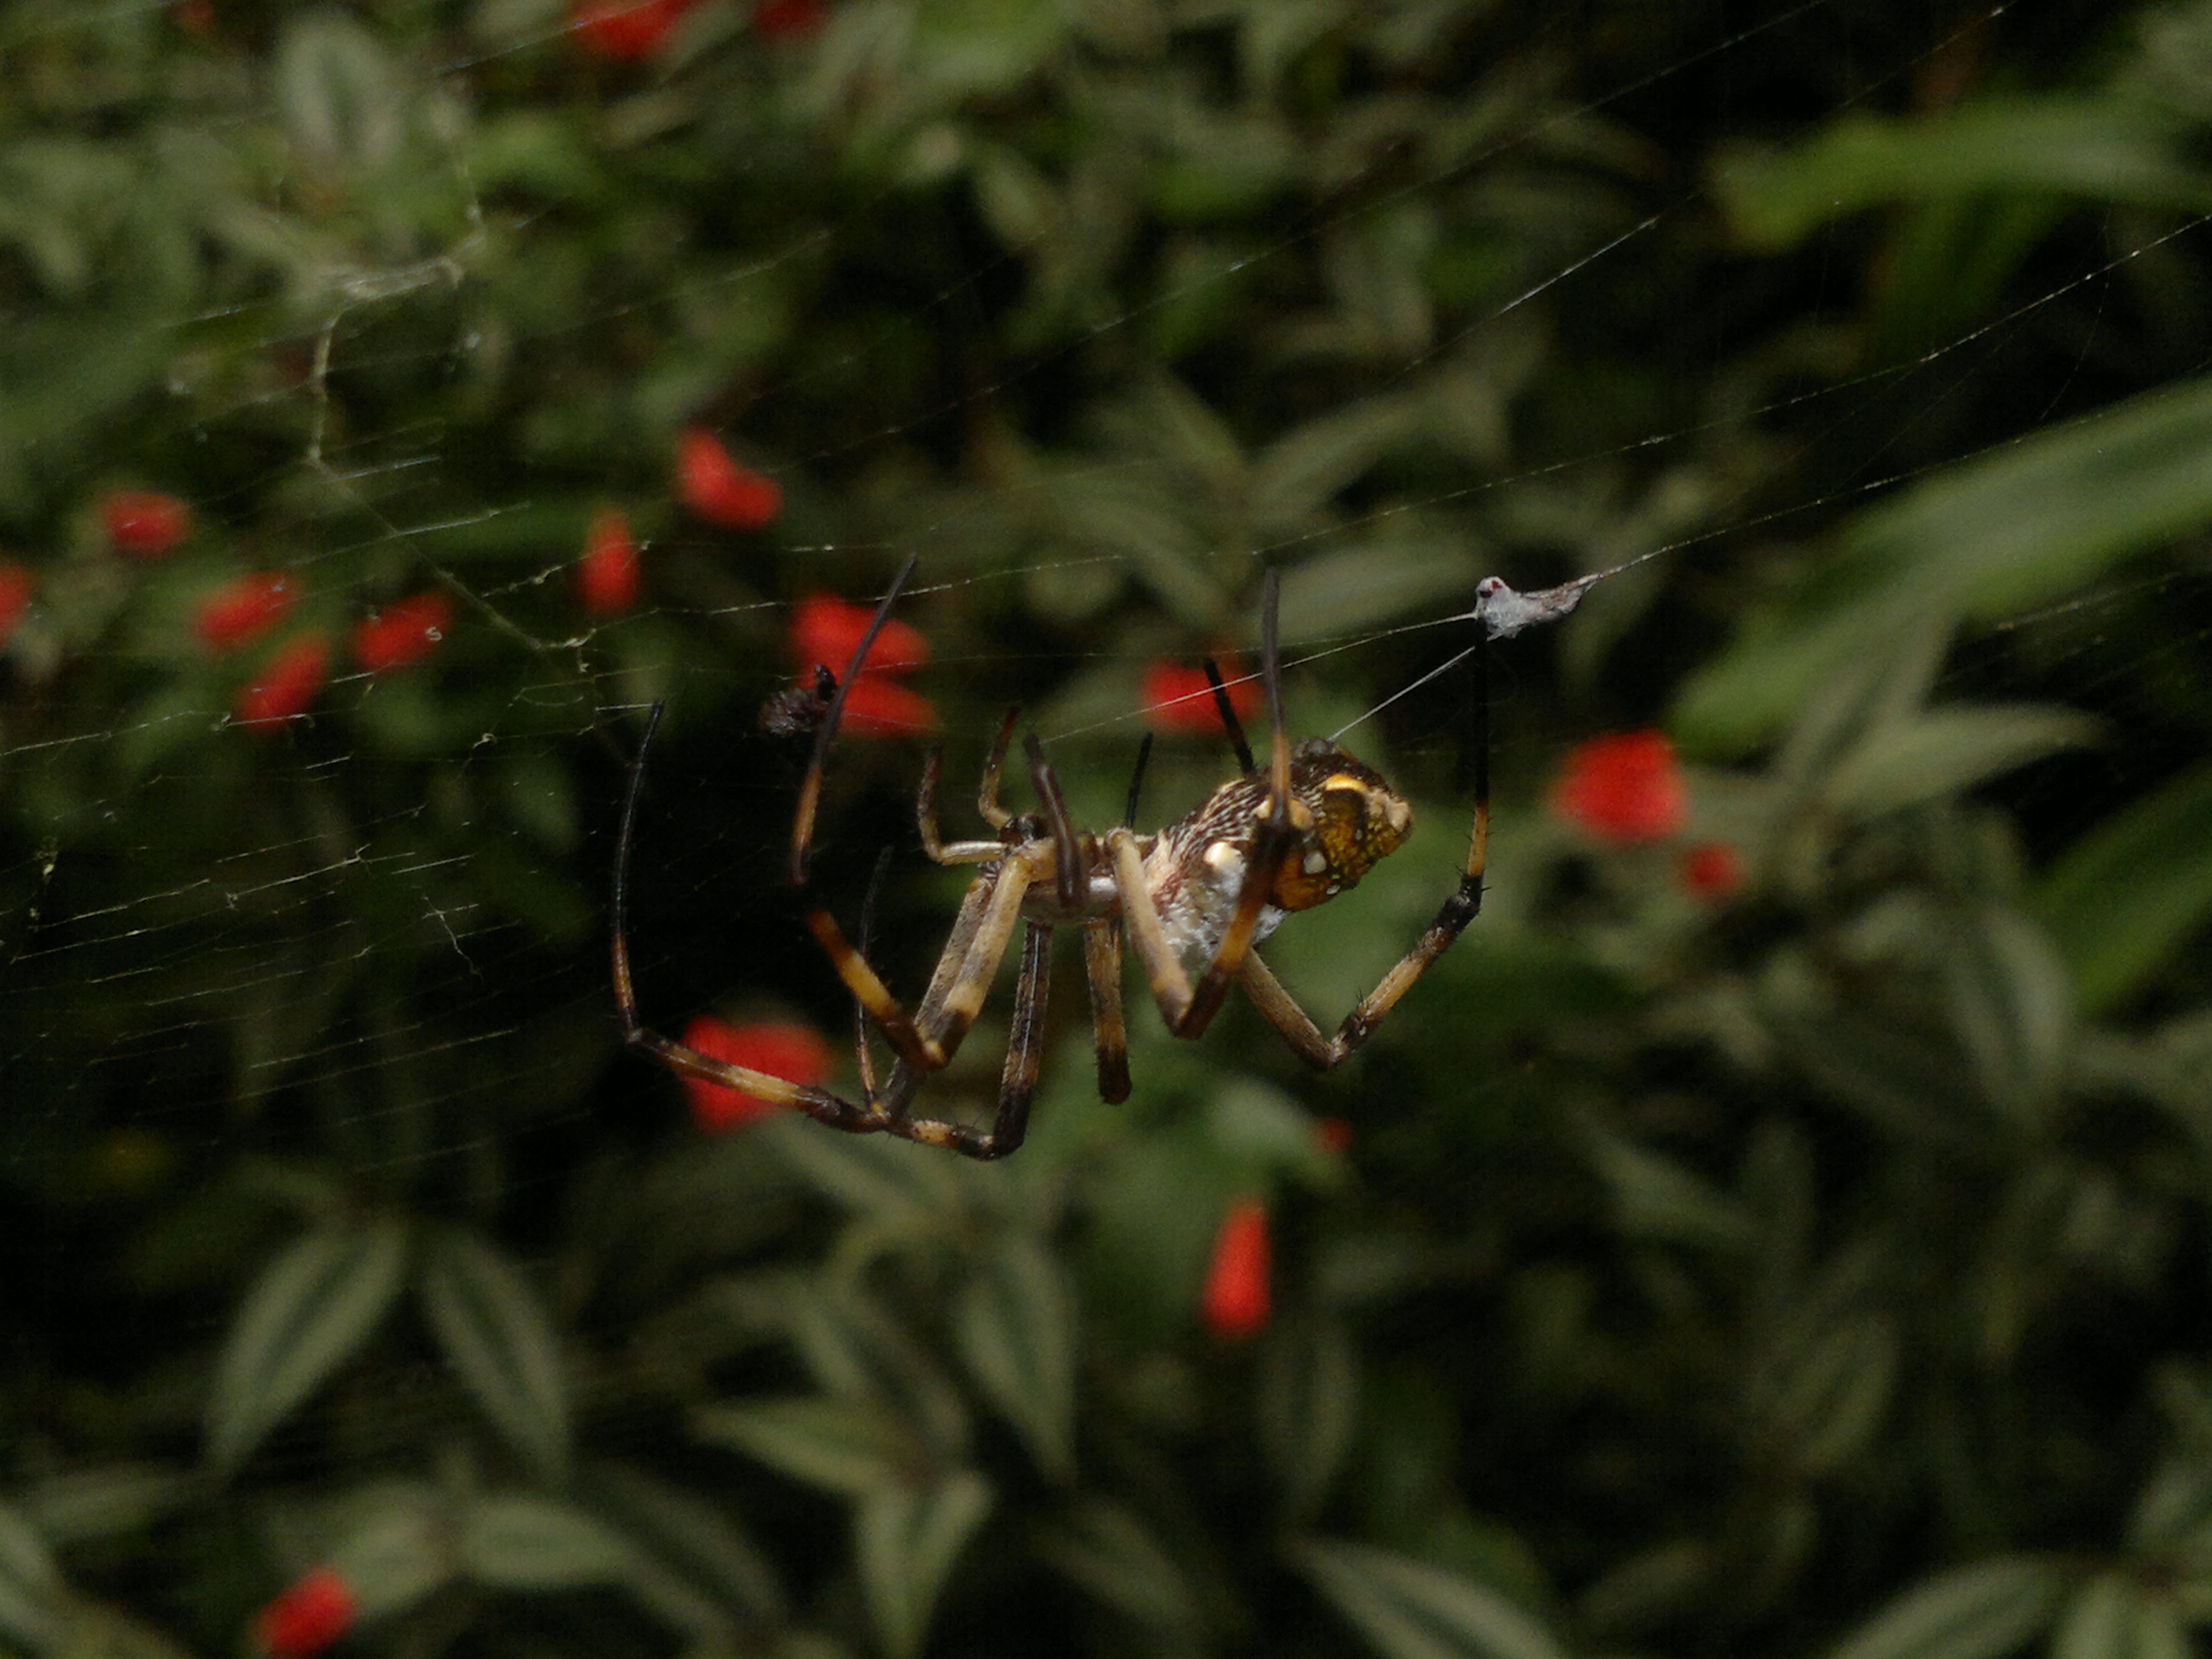
nature, grass, plant, leaf, flower, green, insect, botany, flora, fauna, invertebrate, wildflower, close up, macro photography